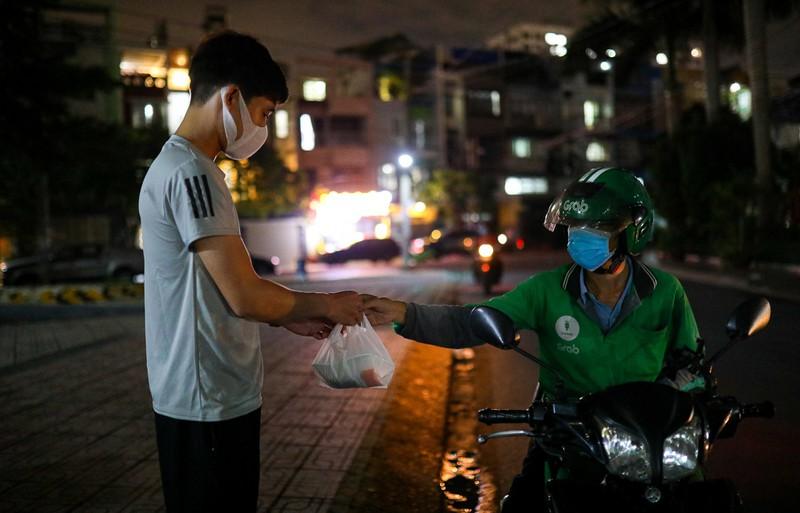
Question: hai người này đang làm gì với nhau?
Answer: một người đưa bọc đồ ăn cho người kia nhận